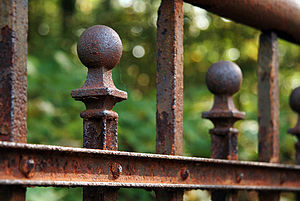
Iltning
Hegn af jern med tydelige tegn på oxidering
Iltning eller oxidation er en kemisk proces, hvor et materiale eller stof går i forbindelse med ilt, typisk fra atmosfæren.